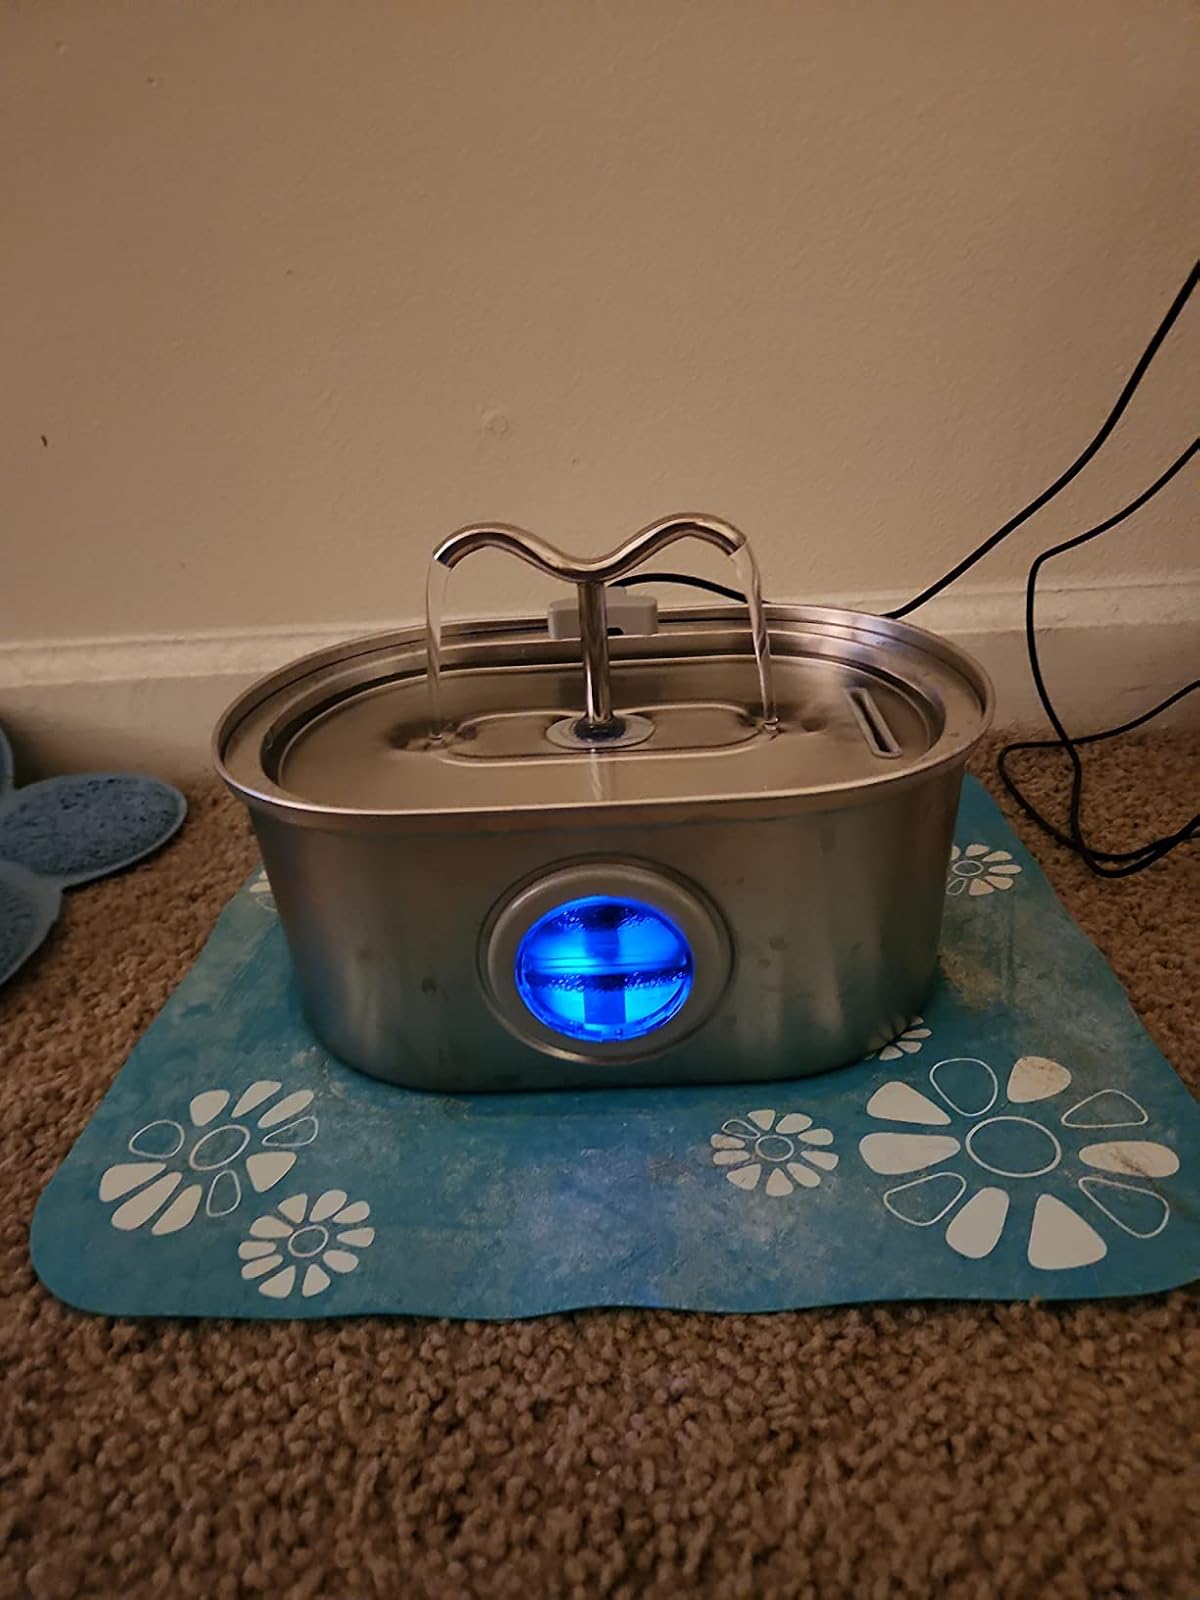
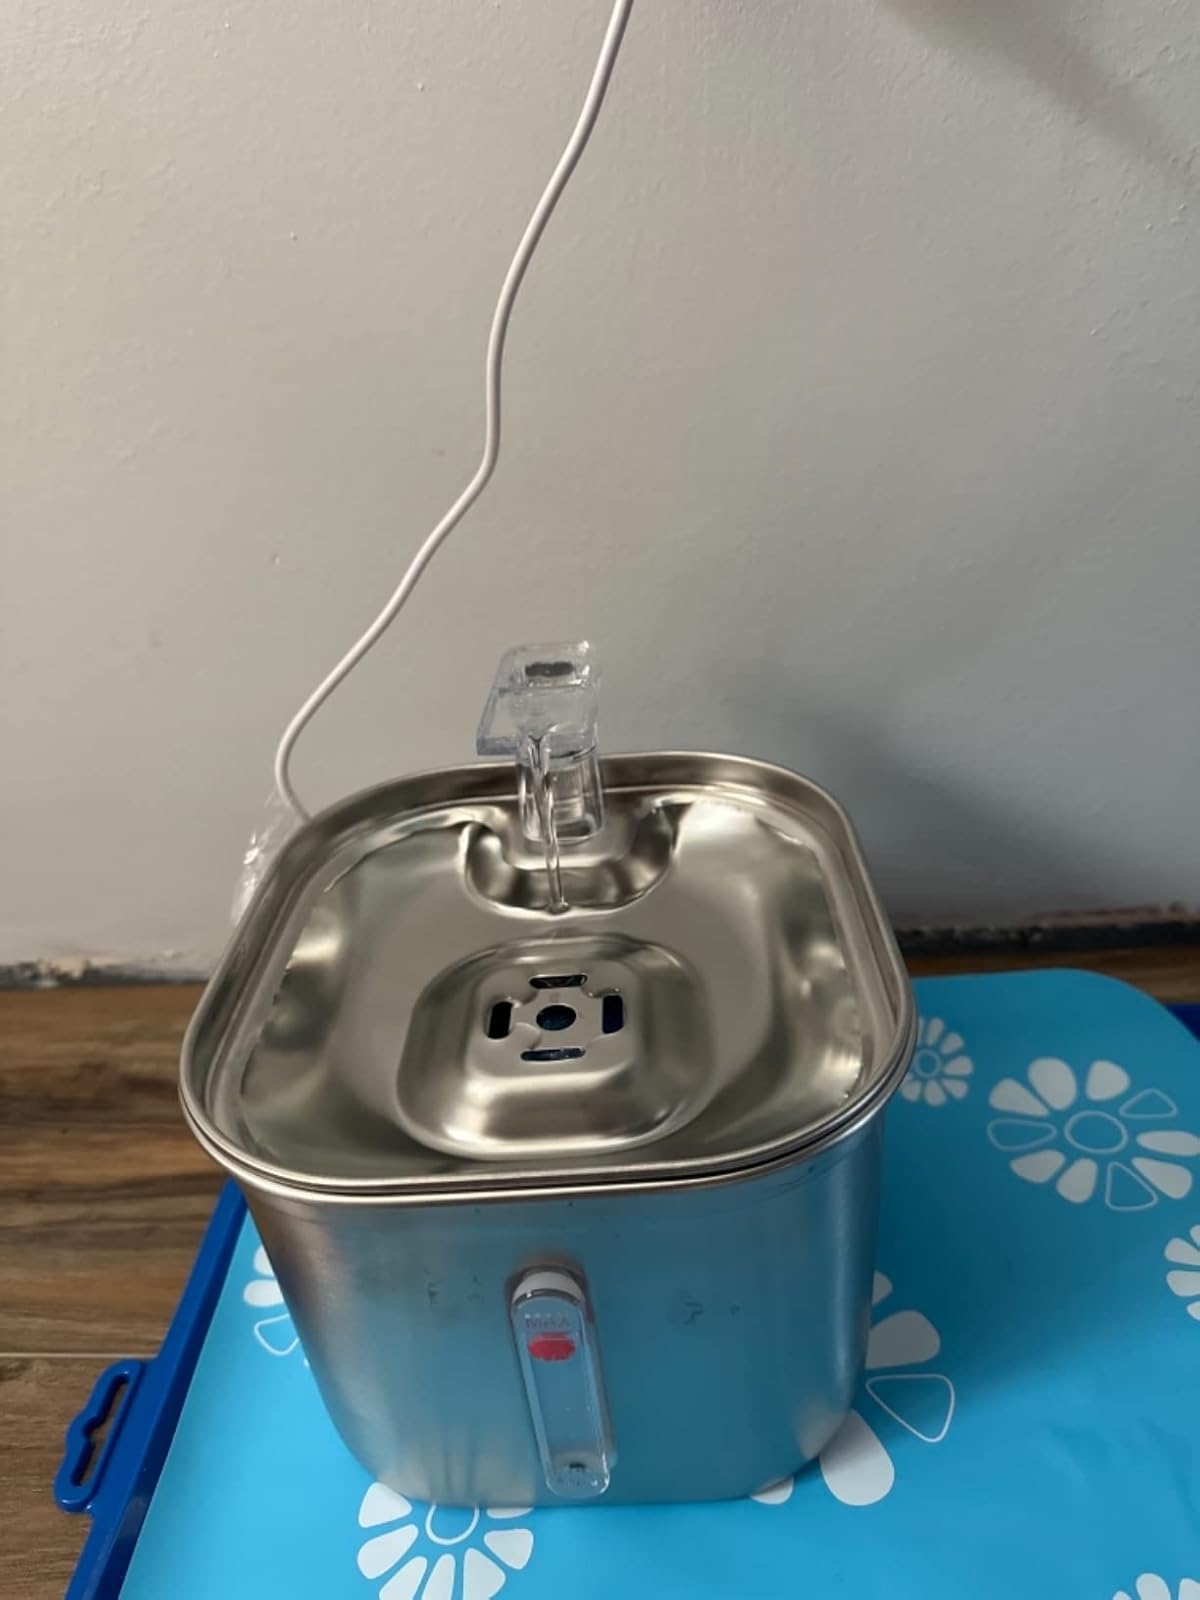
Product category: items_bowl
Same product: no